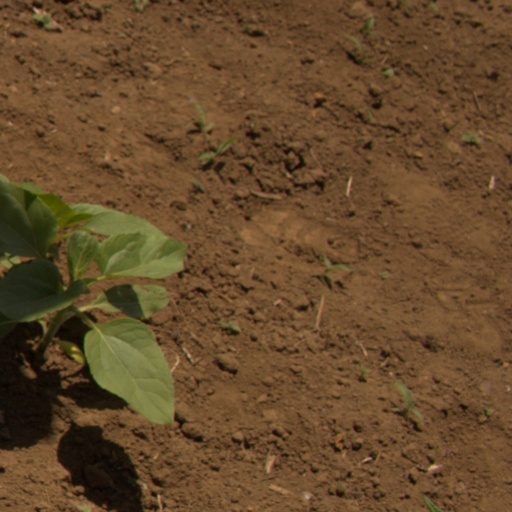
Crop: Jerusalem artichoke